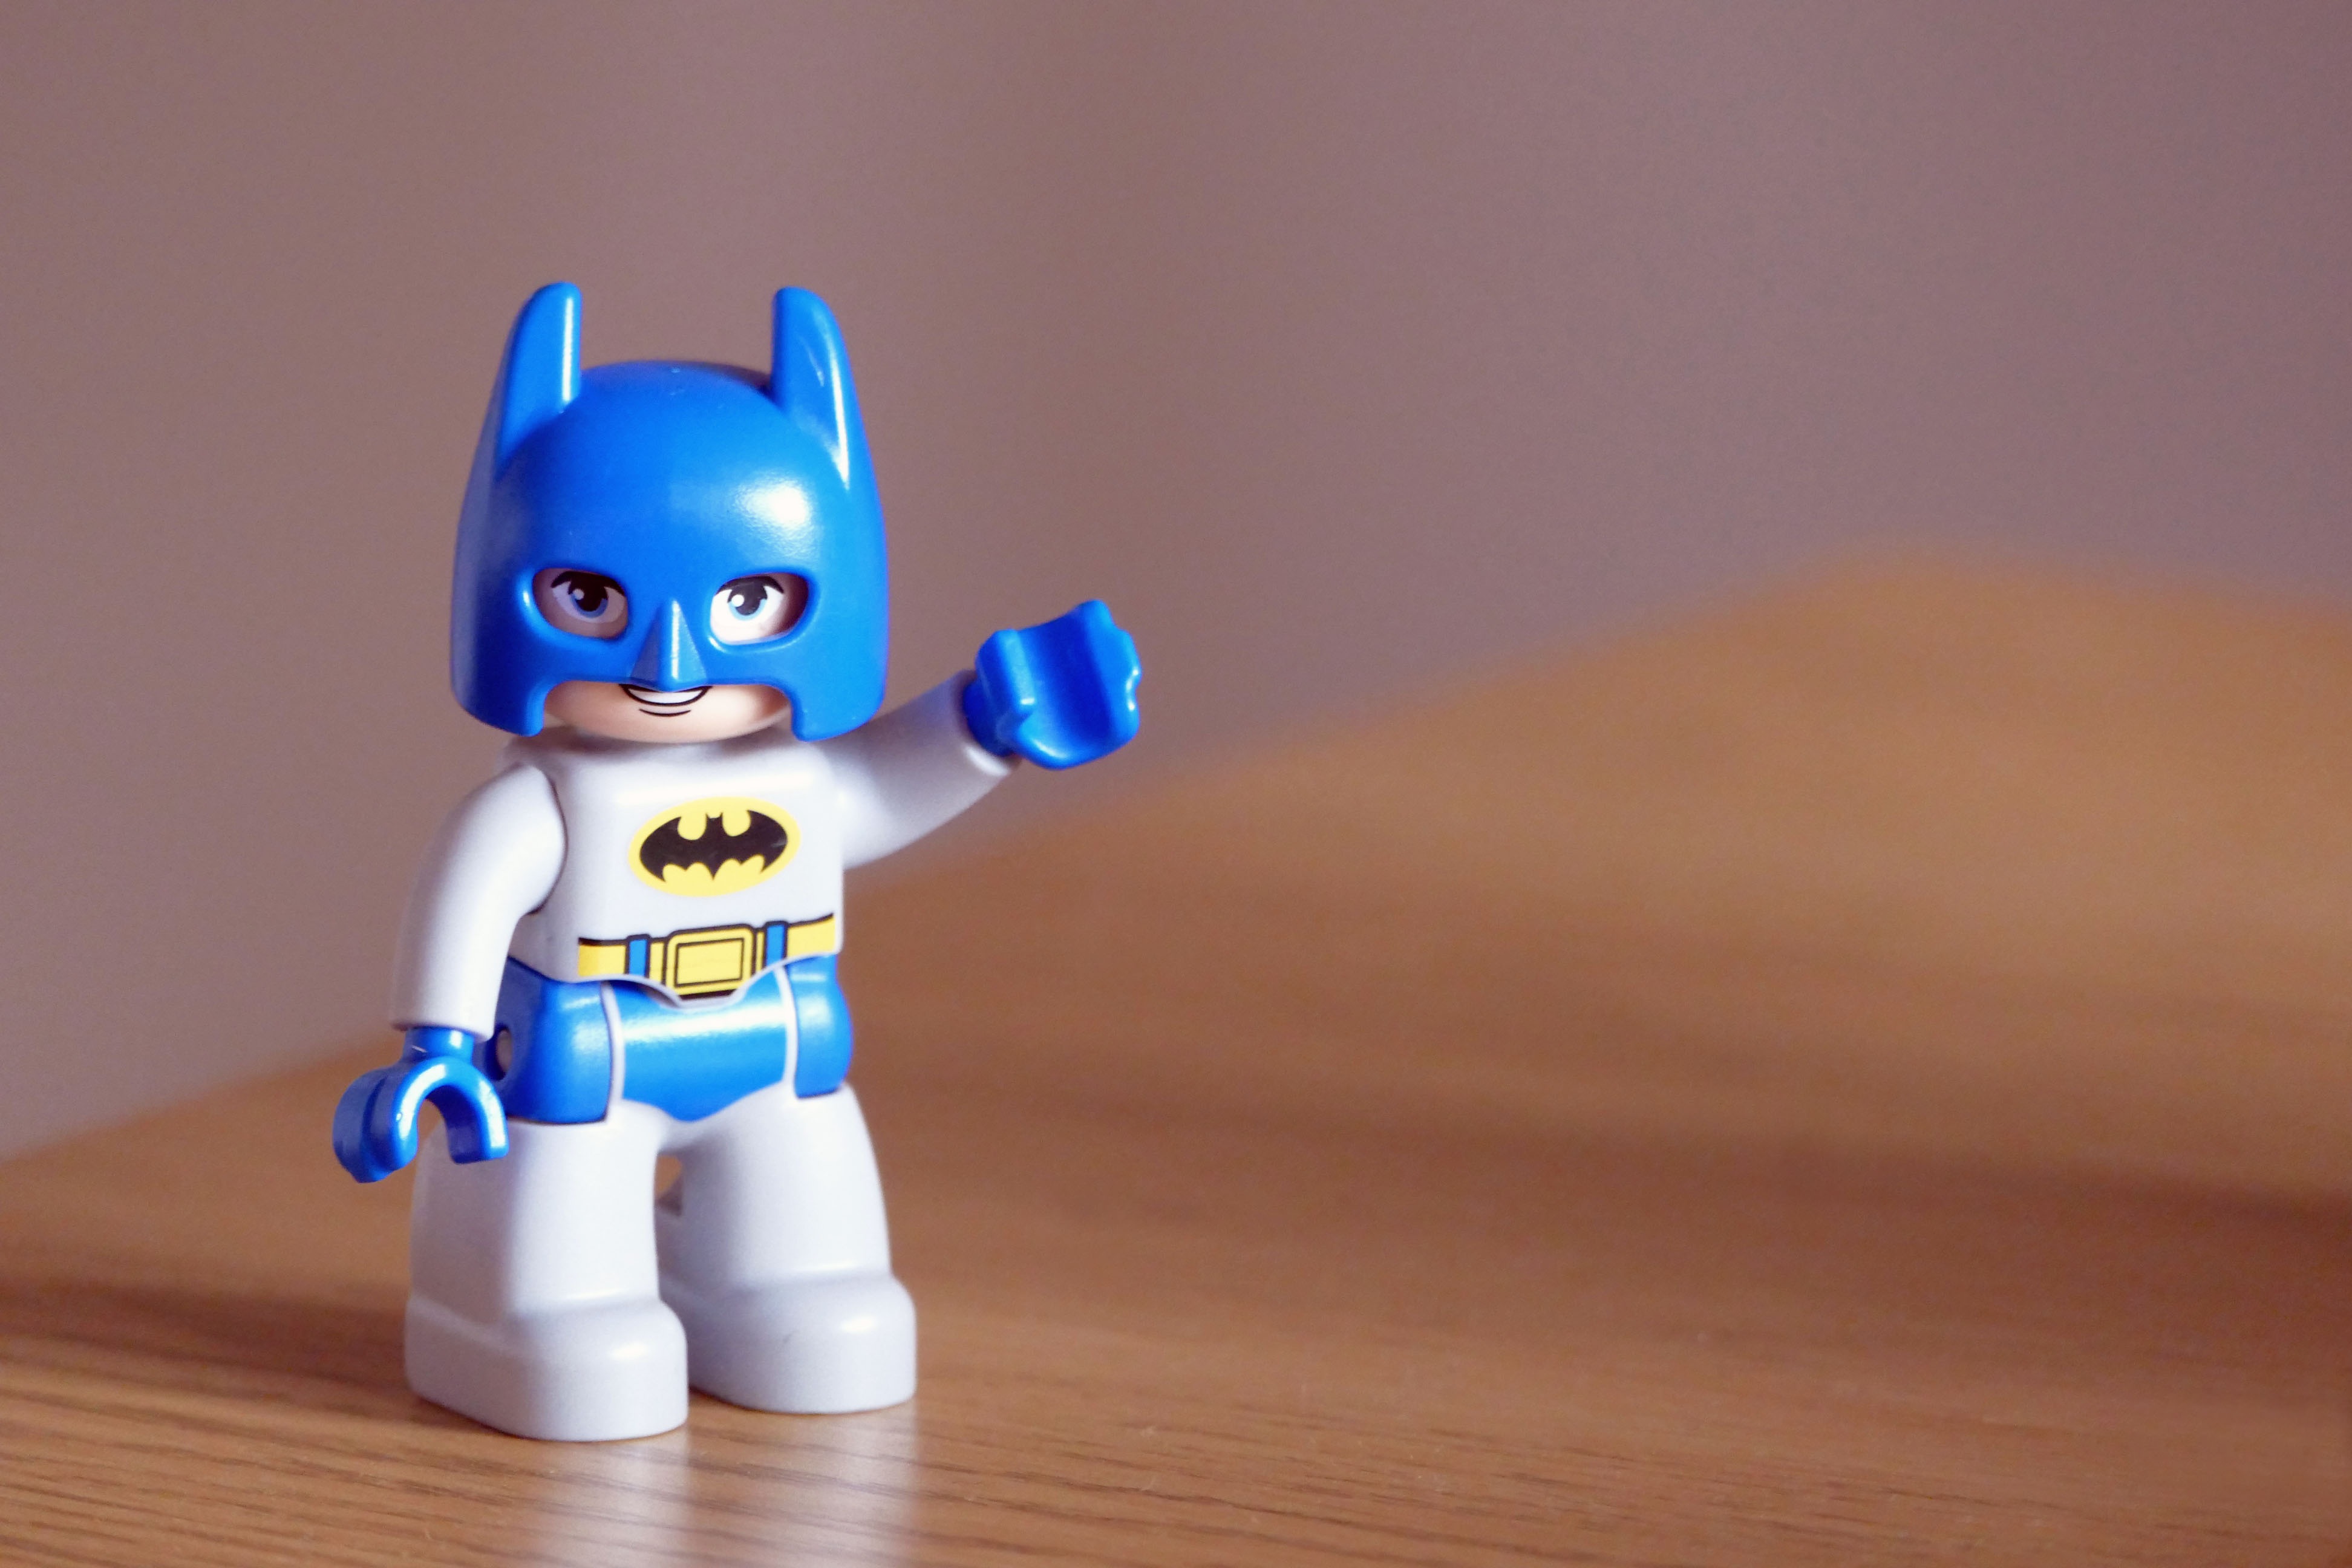
hand, man, play, kid, male, child, blue, playing, arm, toy, childhood, smiling, hood, cheerful, batman, mask, fun, figure, happy, head, figurine, little, toys, disguise, action figure, bat, costume, hero, superhero, children s, playtime